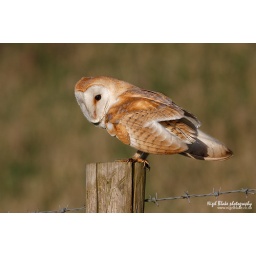
Barn Owl Tyto alba perched on a wooden fence post, hunting in daylight, female _26K6400